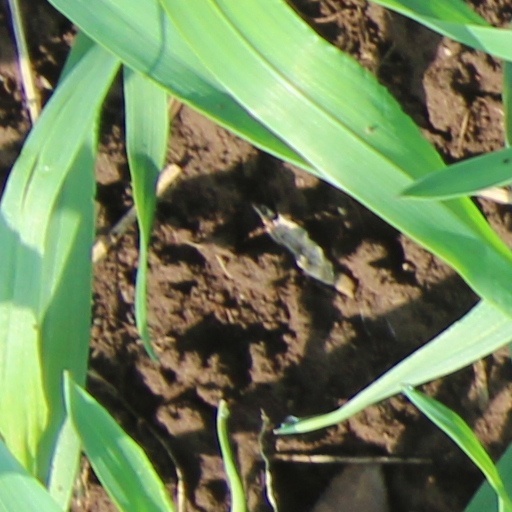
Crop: wheat